Rosa Vecht

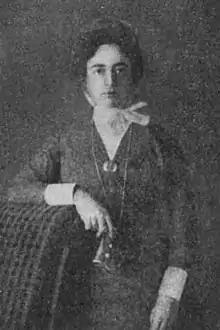
Rosa Vecht, from a 1915 publication.

Rosa Vecht (18 July 1881 – 23 January 1915) was the only Dutch nurse to die in World War I.